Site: brandenburg
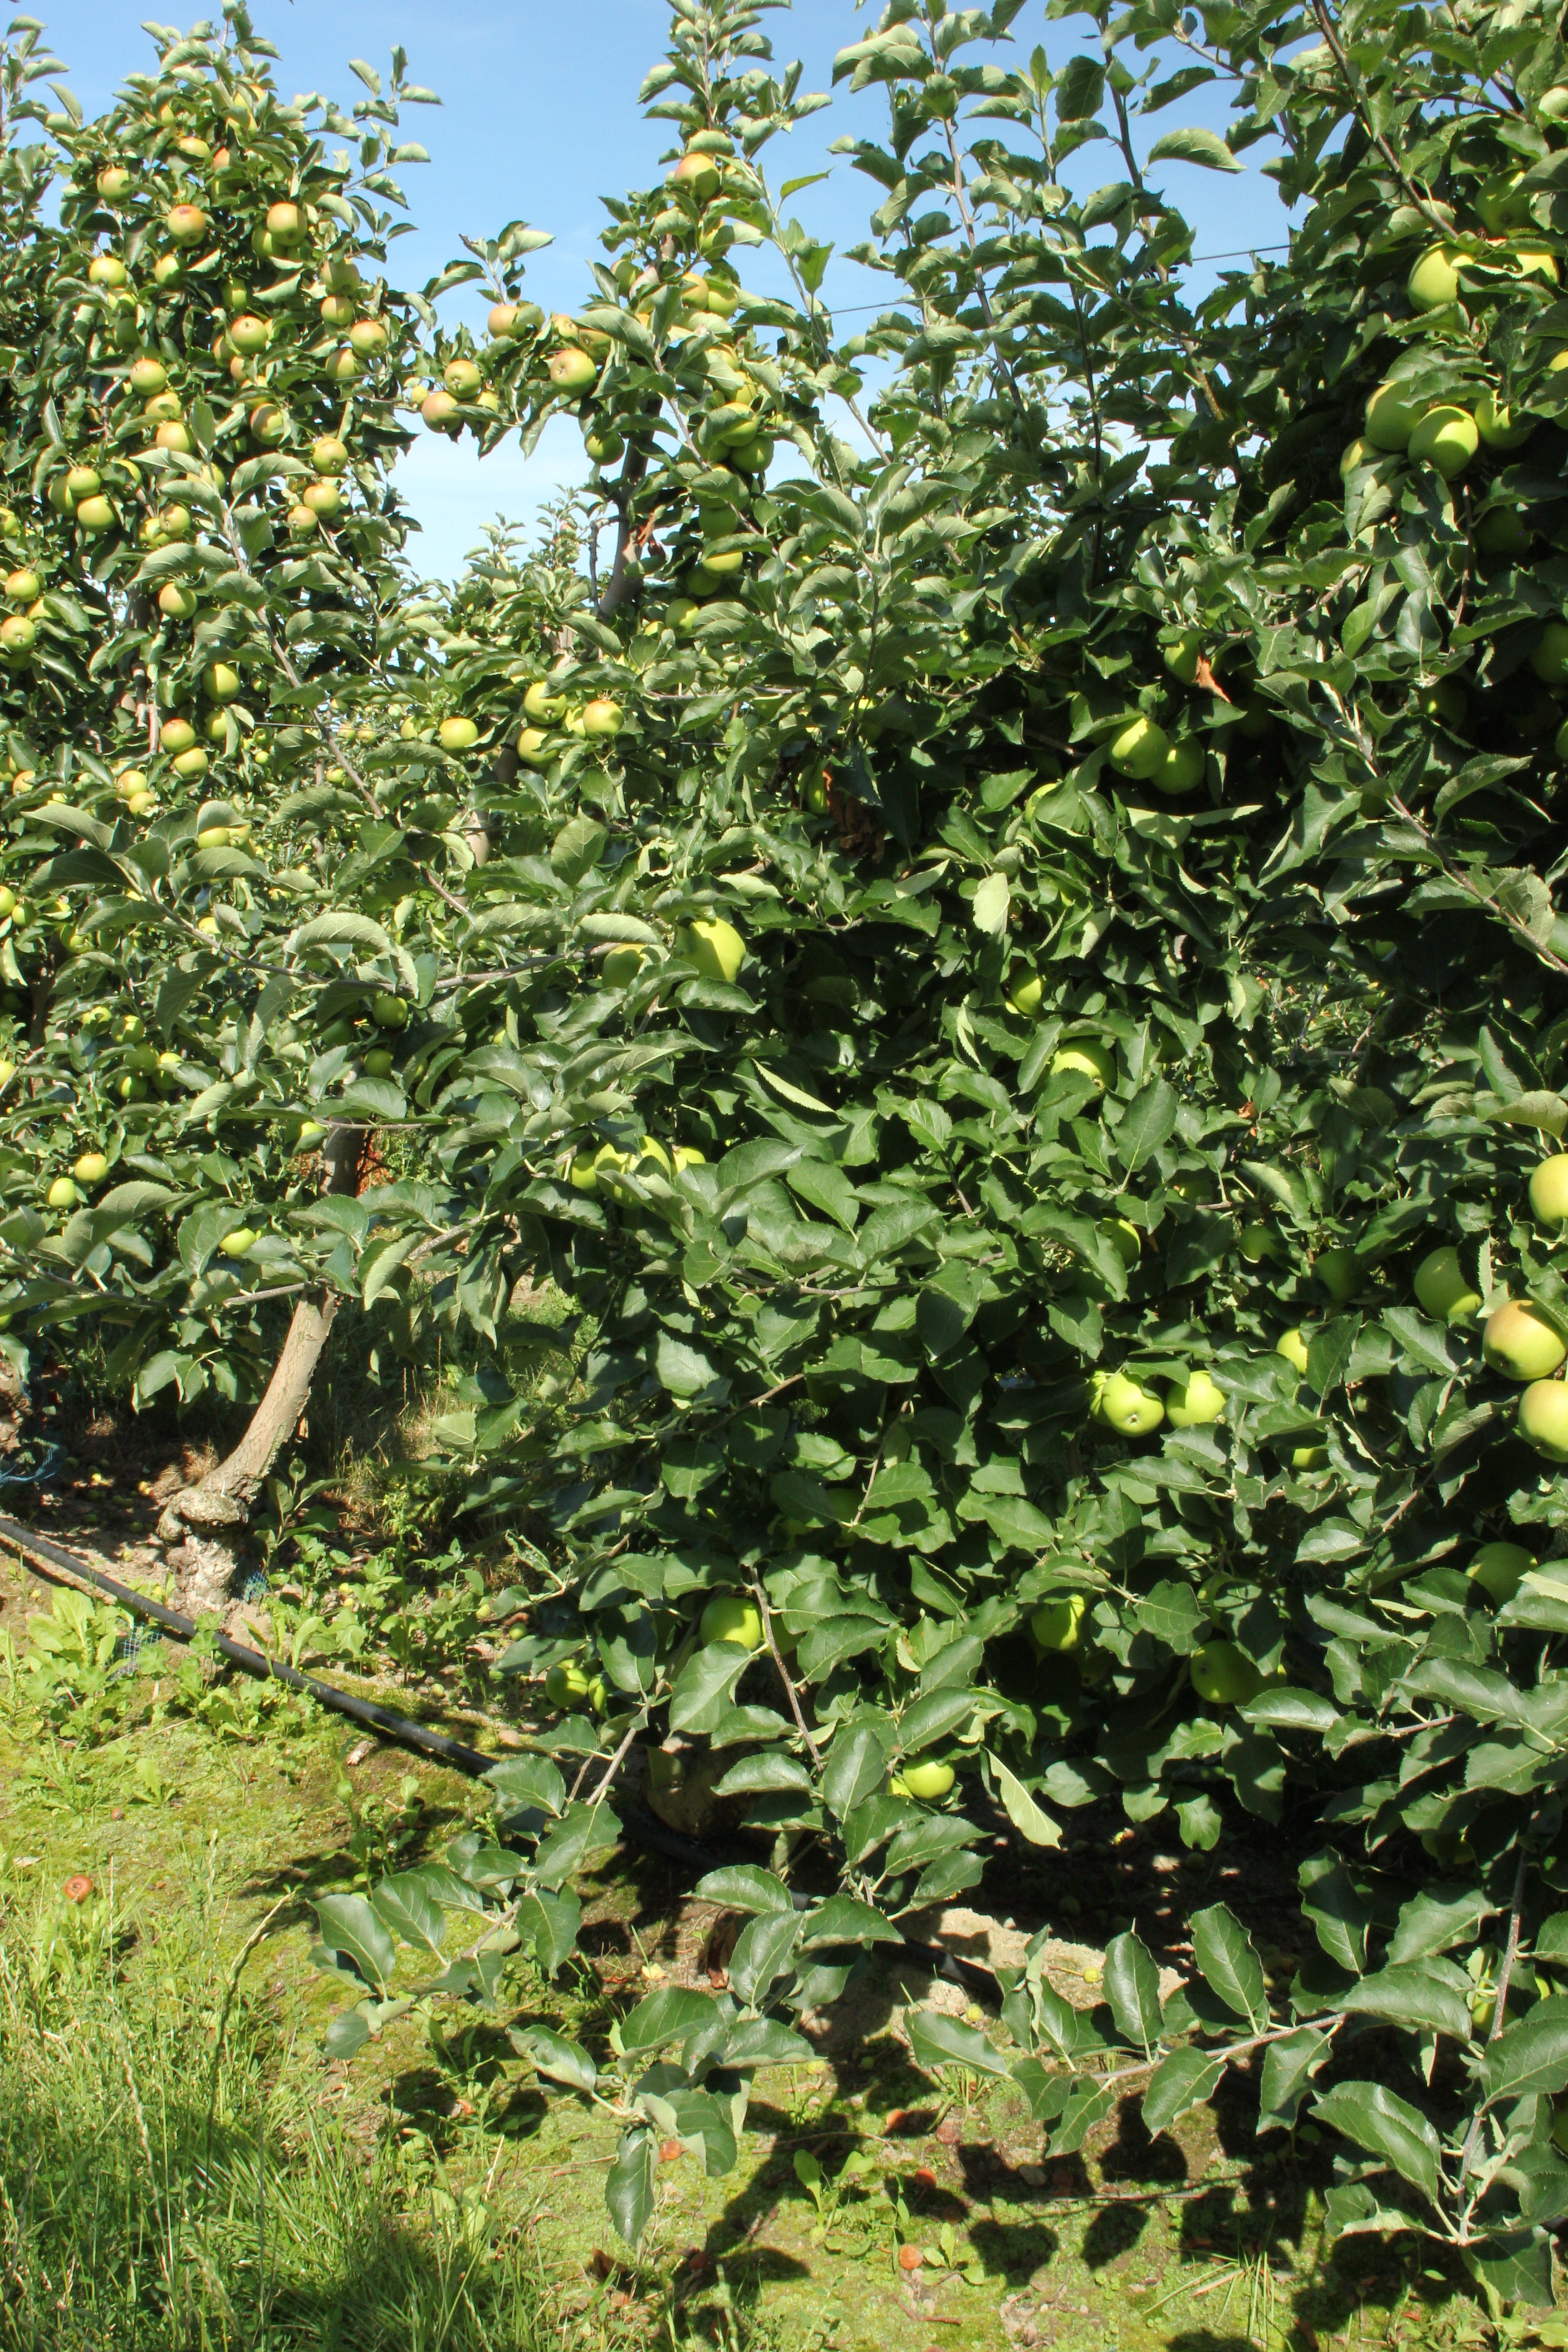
Growth stage (BBCH 77): Development of fruit